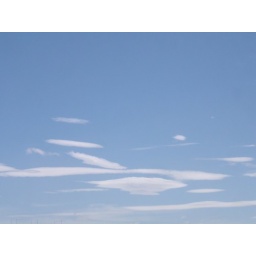
Cloud in the blue sky #2